Crystal Lake, Iowa

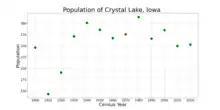
The population of Crystal Lake, Iowa from US census data

As of the census of 2020, there were 253 people, 102 households, and 60 families residing in the city. The population density was 1,020.3 inhabitants per square mile (393.9/km). There were 134 housing units at an average density of 540.4 per square mile (208.6/km). The racial makeup of the city was 91.7% White, 0.4% Black or African American, 0.0% Native American, 0.8% Asian, 0.0% Pacific Islander, 1.2% from other races and 5.9% from two or more races. Hispanic or Latino persons of any race comprised 7.9% of the population.